History of the Republic of China

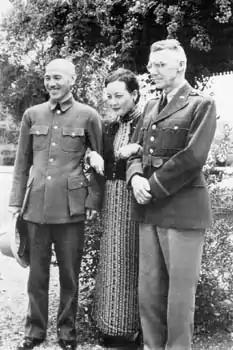
Chiang Kai-shek and Madame Chiang Kai-shek with Gen. Joseph Stilwell in Burma (1942).

The Nationalist Government also acted energetically to modernize the legal and penal systems, stabilize prices, amortize debts, reform the banking and currency systems, build railroads and highways, improve public health facilities, legislate against traffic in narcotics and augment industrial and agricultural production. On 3 November 1935, the government instituted the fiat currency ("fapi") reform, immediately stabilizing prices and also raising revenues for the government. Great strides also were made in education and, in an effort to help unify Chinese society, in a program to popularize Modern Standard Chinese and overcome other varieties of Chinese. Newspapers, magazines and book publishing flourished, and the widespread establishment of communications facilities further encouraged a sense of unity and pride among the people.